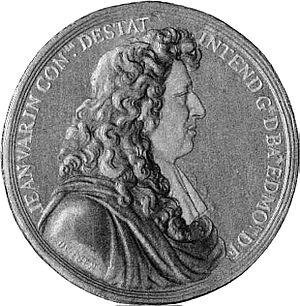
Jean Varin, né à Liège en 6 février 1607 et mort très probablement à Paris en 1672, est un sculpteur et graveur de monnaies et médailleur français.